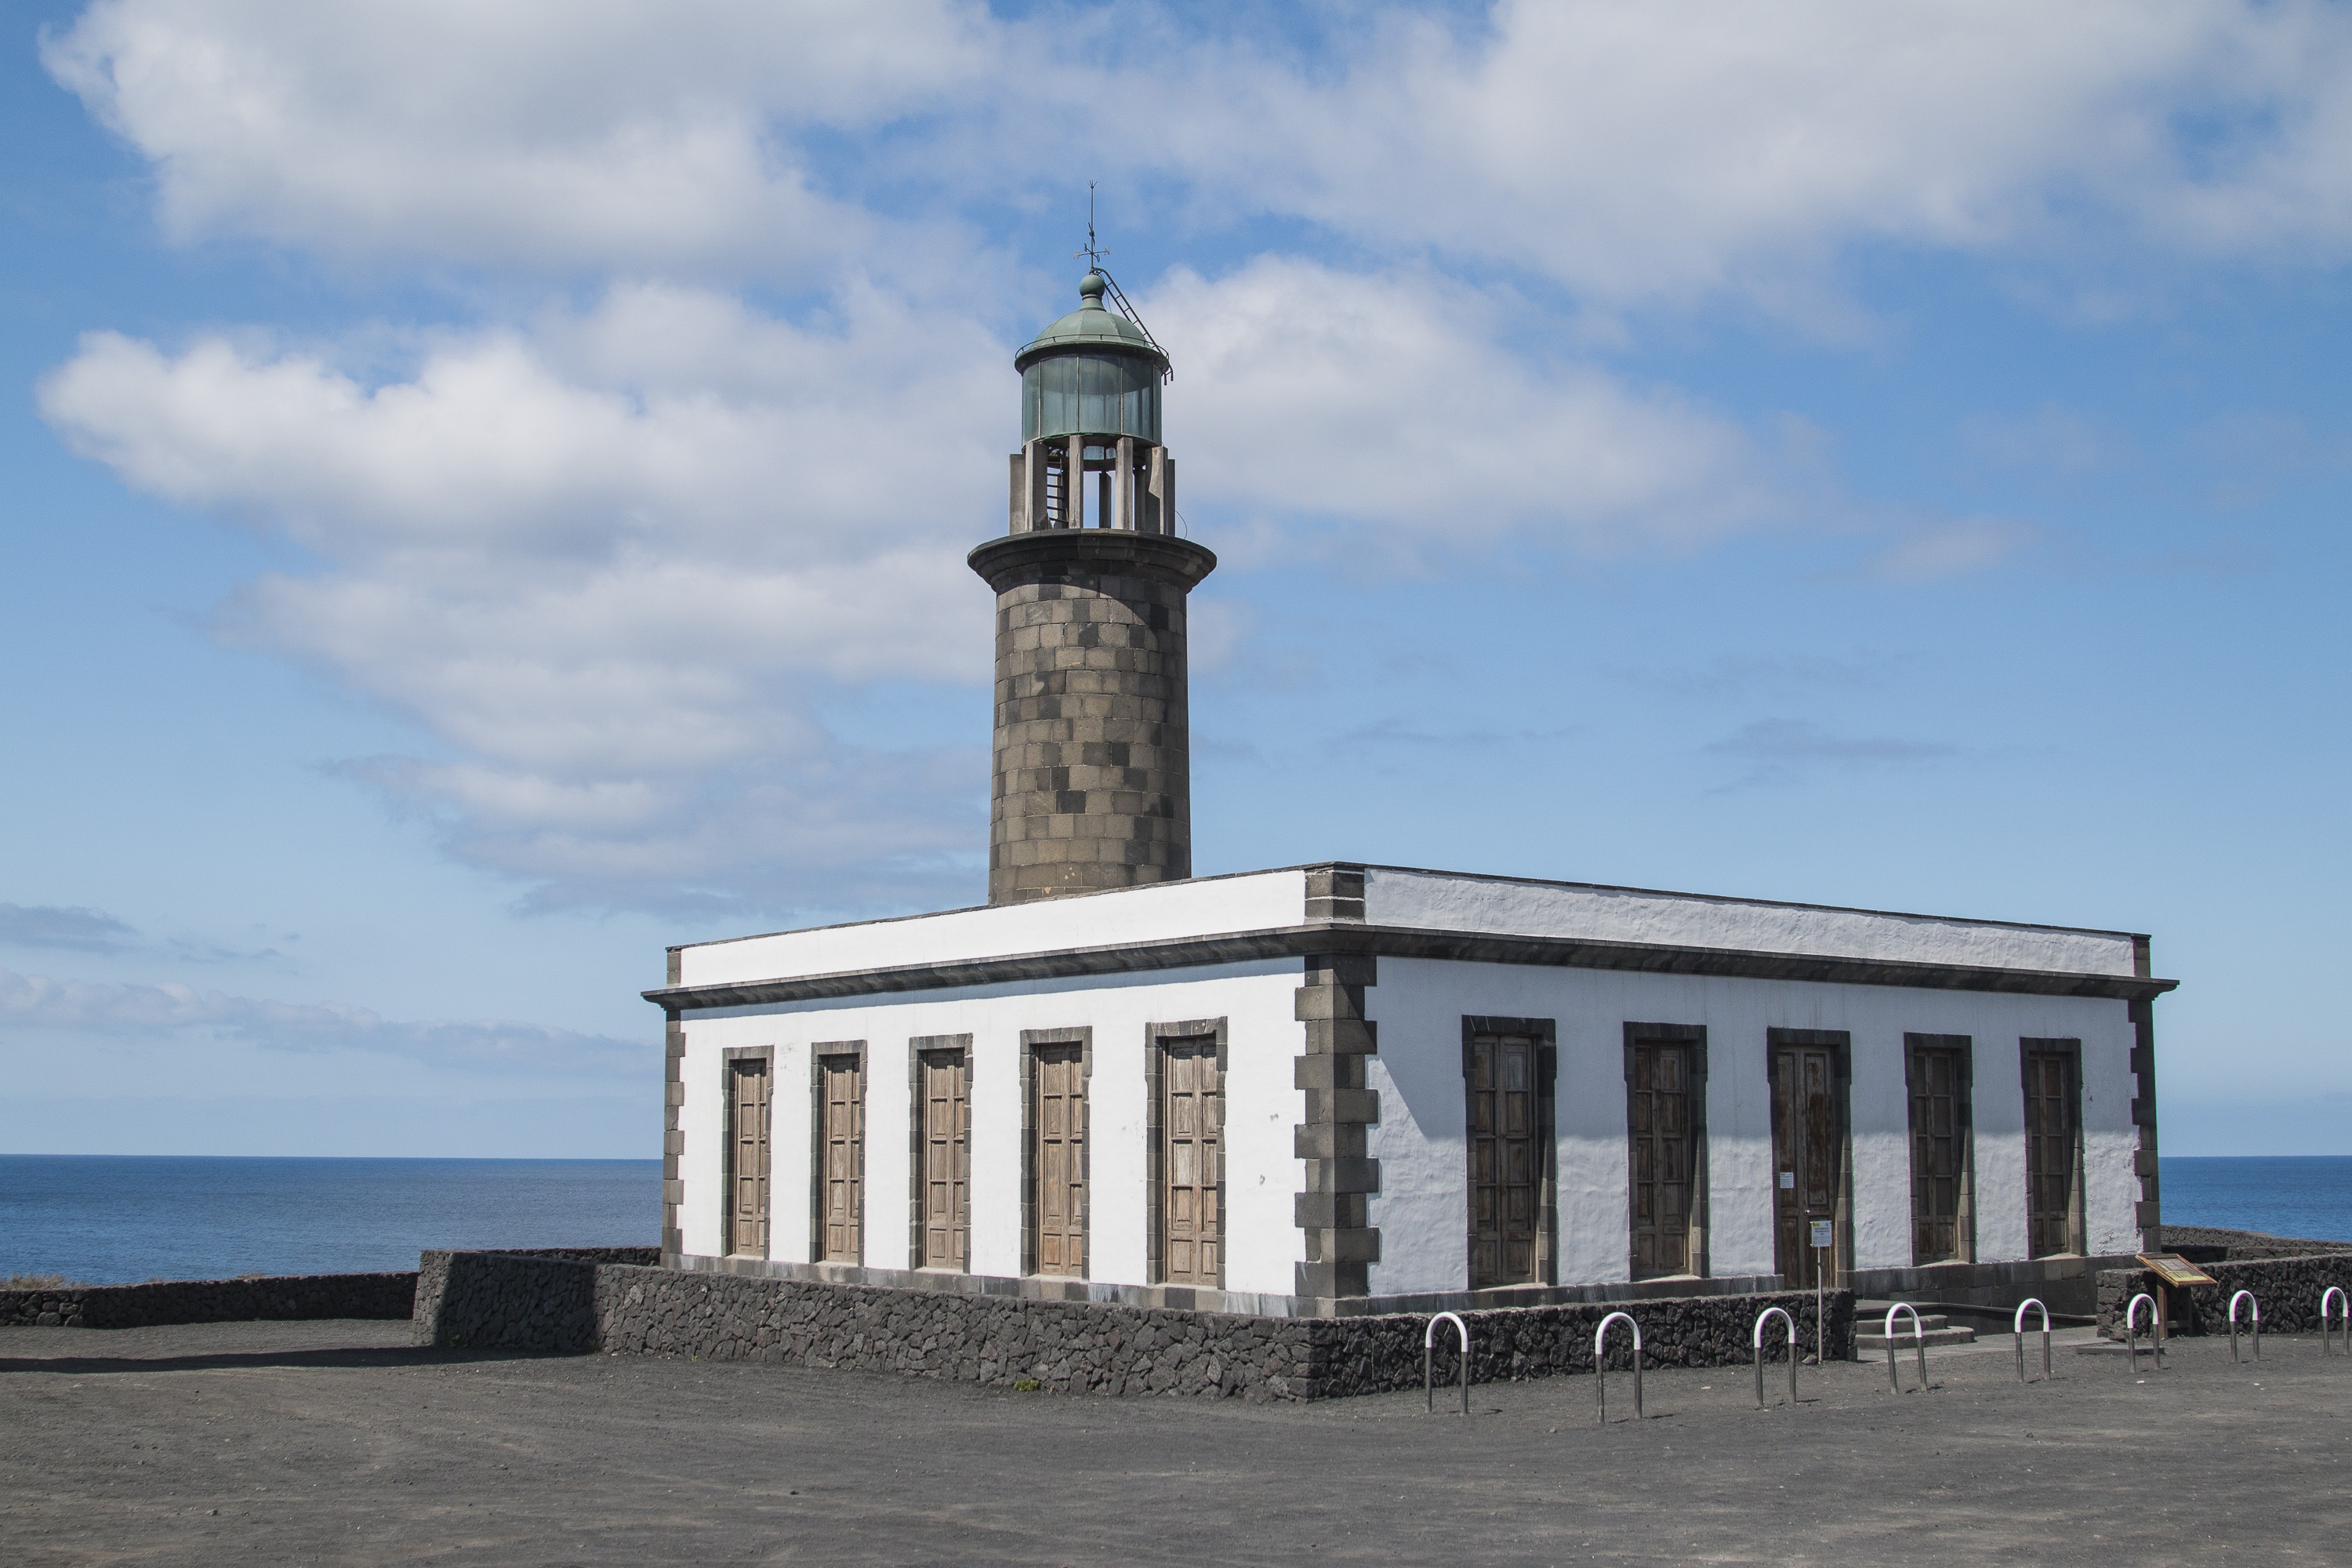
lighthouse, tower, color, landmark, spain, pueblo, saint, horizontal, cruz, faro, salinas, canary islands, saline, provincia, la palma, old lighthouse, control tower, fuencaliente, salt pans